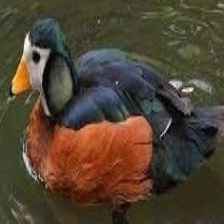
Species: AFRICAN PYGMY GOOSE
Scientific name: NETTAPUS AURITUS
ImageNet parent category: goose